Thysanolaena

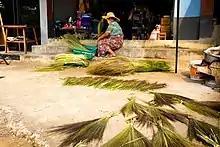
A Shan lady in Thoet Thai, northern Thailand, prepares the dried flowers of the broom grass for making brooms

The mature panicles which turn light green or red are harvested in the winter season from January to March. The timing of the harvest is essential as if the plant is harvested prematurely (5–7 days) their production declines, while if it harvested late it will begin to wilt. The panicles are either harvested by cutting above the soil separating the panicle for stem or pulling the panicles out by hand. It is important to make sure the young sprouts are not damaged or the plants uprooted during harvest. The yield will be the lowest in the first and fifth year with the highest in the third.